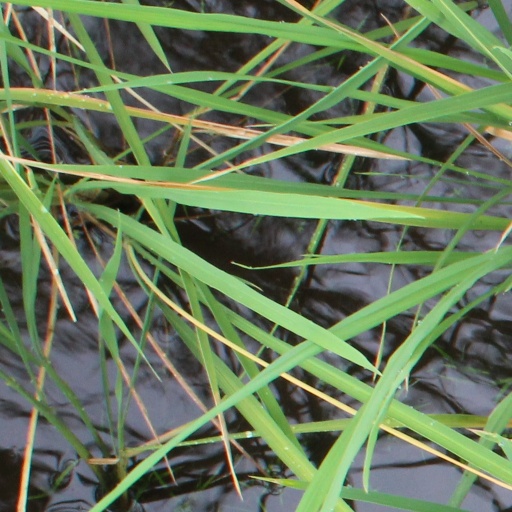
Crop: rice